Captain America: The First Avenger

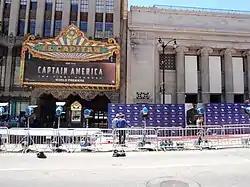
El Capitan Theatre in Hollywood, California before the movie's world premiere

The world premiere of "Captain America: The First Avenger" was held on July 19, 2011, at the El Capitan Theatre in Hollywood, California. The film was screened at San Diego Comic-Con on July 21, 2011. It was commercially released in the United States and Canada on July 22, 2011. "Captain America: The First Avenger" is part of of the MCU.